BBC One "Oneness" idents

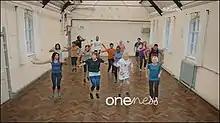
The "Exercise Class" ident

The BBC One "Oneness" idents were a set of on-screen channel identities used on BBC One from December 2016 until April 2022; soft launched with the channel's Christmas presentation, and officially launched on 1 January 2017, the idents largely featured scenes of people performing everyday activities across various locations in the United Kingdom. The idents were developed by BBC Creative in collaboration with photographer Martin Parr.